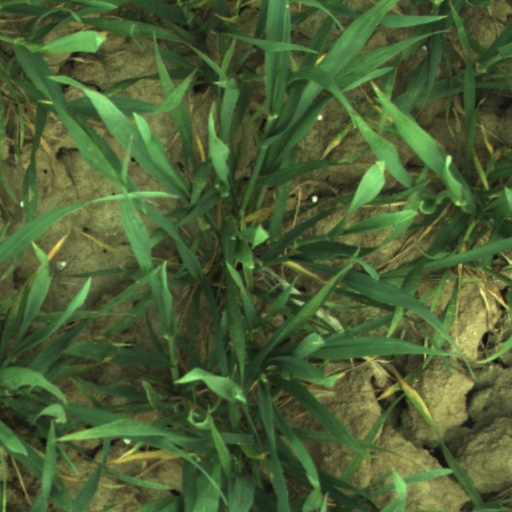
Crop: wheat